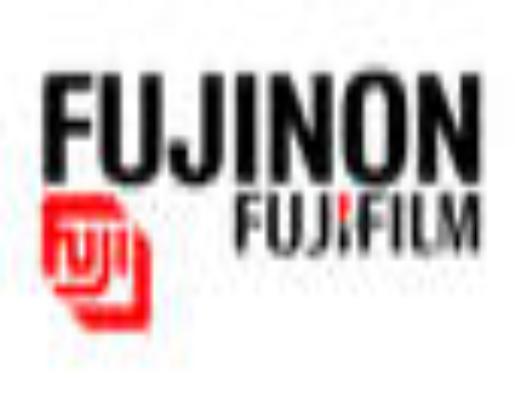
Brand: Fujinon
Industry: Electronic